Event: Nepal Earthquake
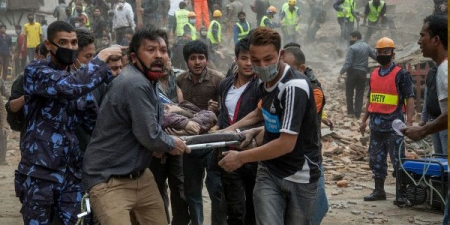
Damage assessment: damage